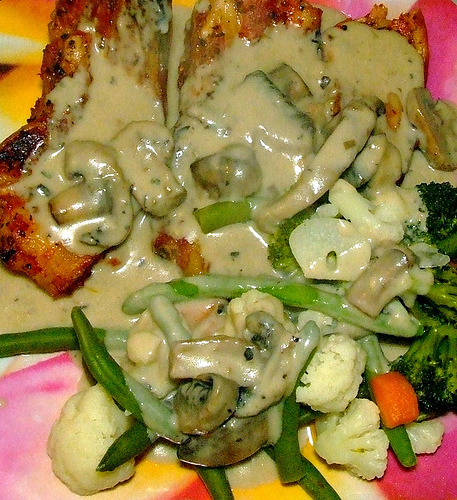
user: Given an image and a question. Answer the question in a short answer. Question: Which of the items in this dish might be collected underground? Short Answer:
assistant: green bean